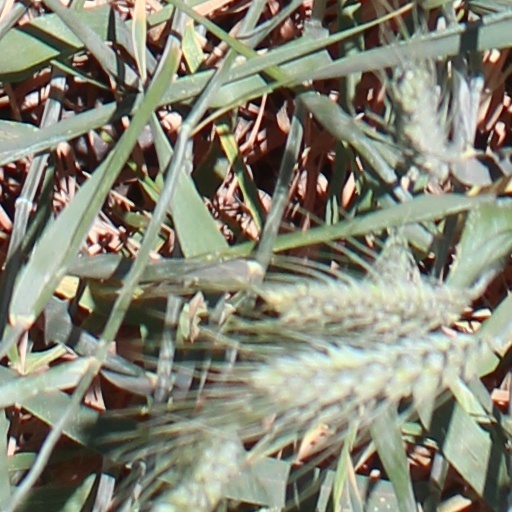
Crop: wheat